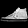
Label: Sneaker